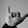
ASL letter: Y